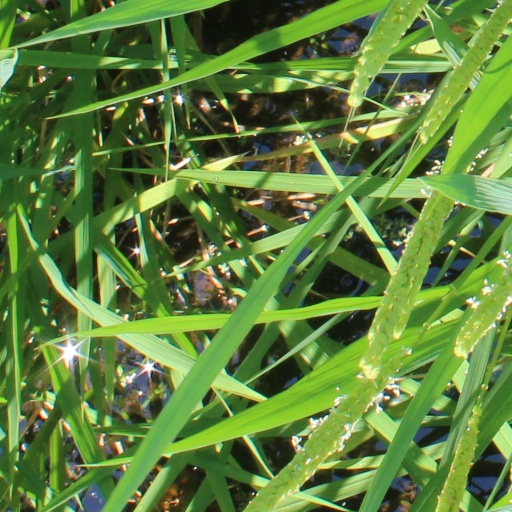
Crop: rice